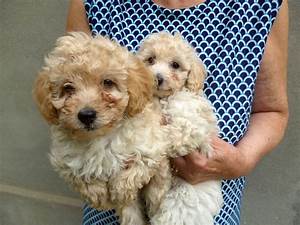
Label: cane